Ancient Tamil music

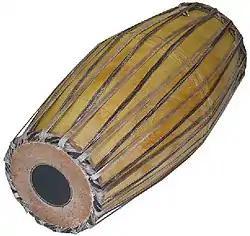
"Thannumai"

In Tamil music, the sargam "sa-ri-ga-ma-pa-da-ni" of the Indian classical music were known by their Tamil names "Kural (குரல்)", "Tuttam (துத்தம்)", "Kaikilai (கைக்கிளை)", "Uzhai (உழை)", "Ili (இளை)", "Vilari (விளரி)" and "Taram (தாரம்)". There are notations for the notes in different octaves. For example, "Kurai Tuttam" and "Nirai Tuttam" refer to the "ri" ("rishabha") note in the lower and upper octaves respectively.